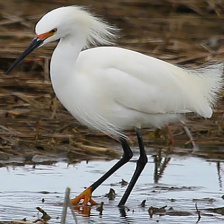
Species: SNOWY EGRET
Scientific name: EGRETTA THULA